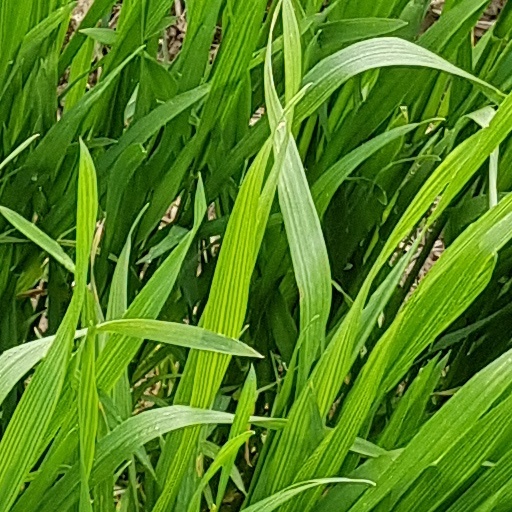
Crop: wheat